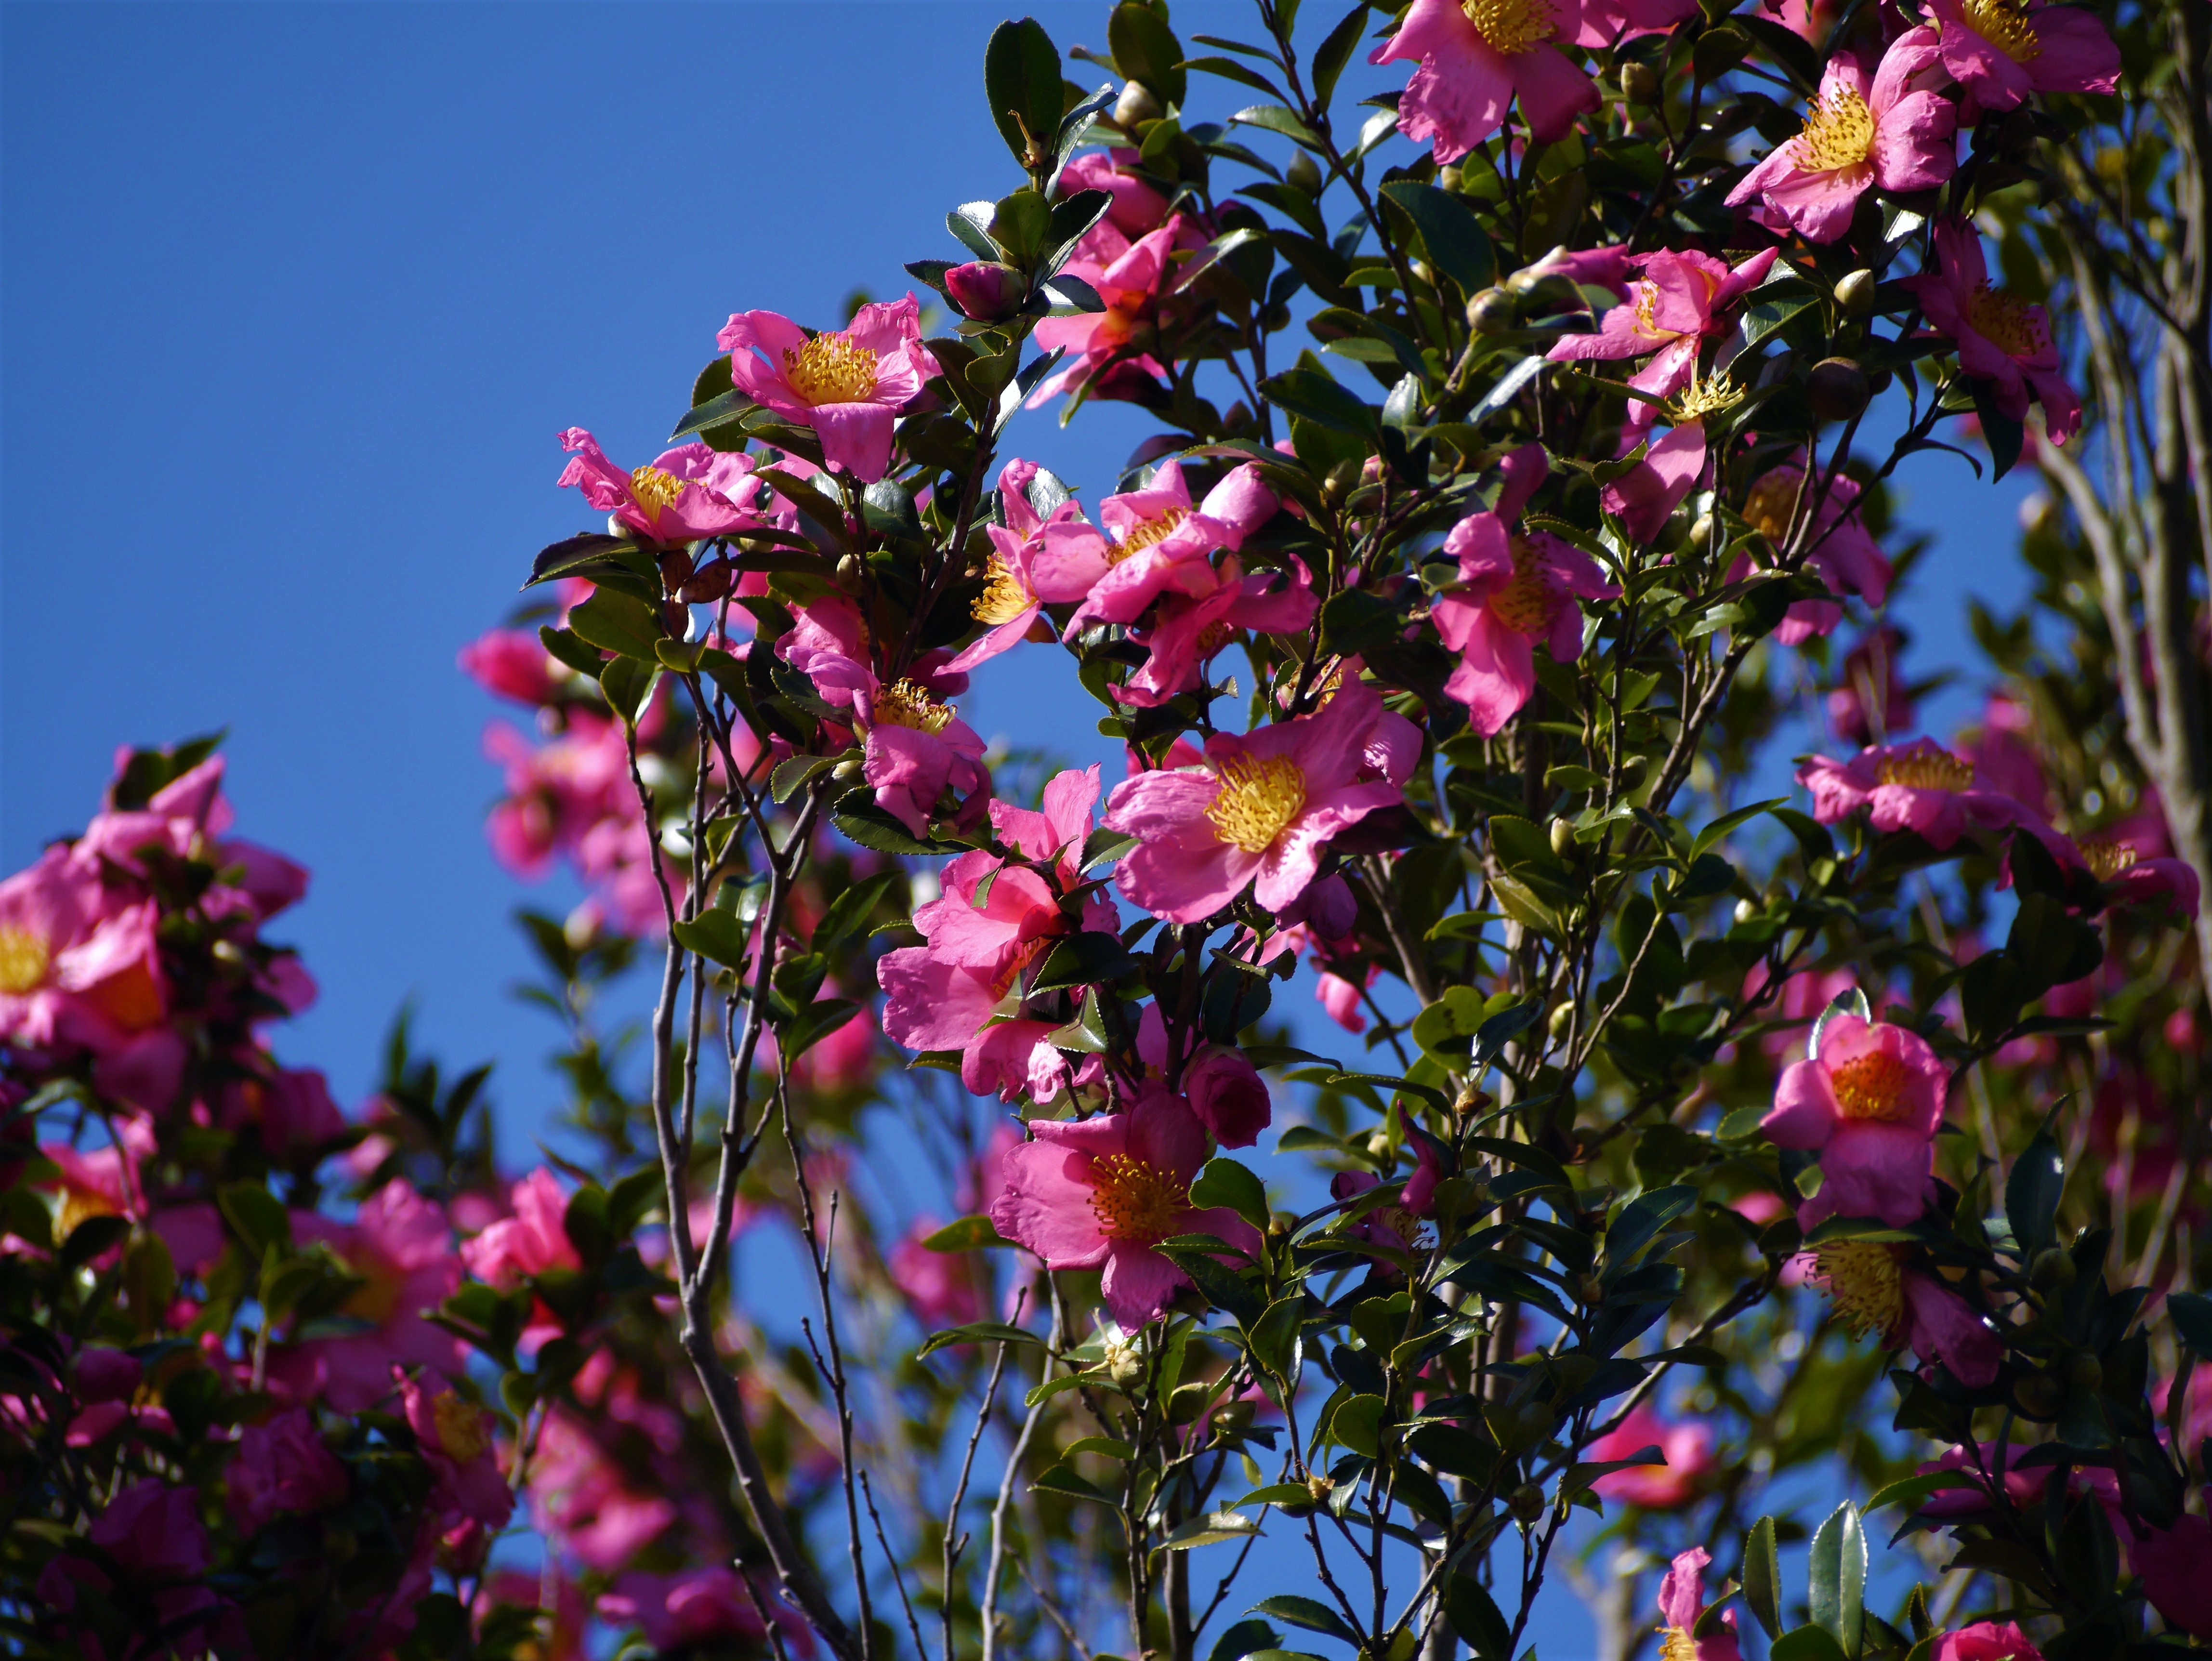
tree, nature, branch, blossom, plant, leaf, flower, petal, green, botany, yellow, pink, japan, flora, vein, flowers, shrub, otsu park, yokosuka, kanagawa japan, late autumn, flowering plant, land plant